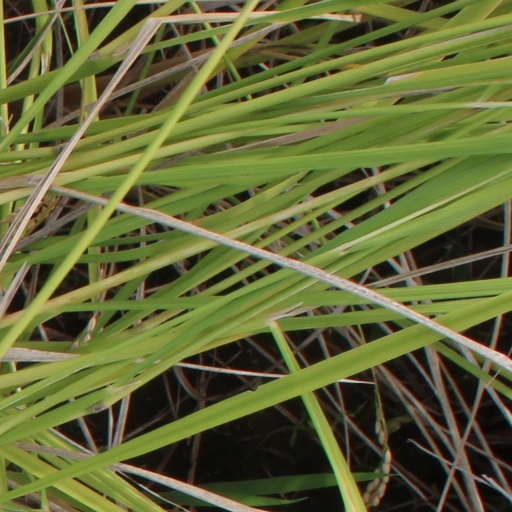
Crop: rice